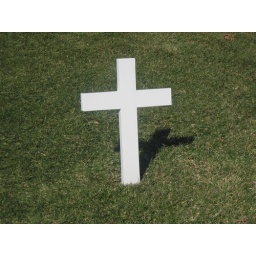
his grave is the only one with a wooden cross in the entire cemetery